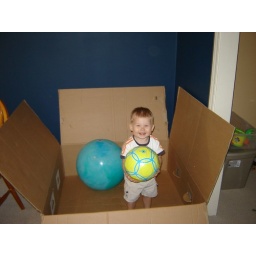
Jackson had a ball (well, two of them) playing in this box that our new coffee table came in.